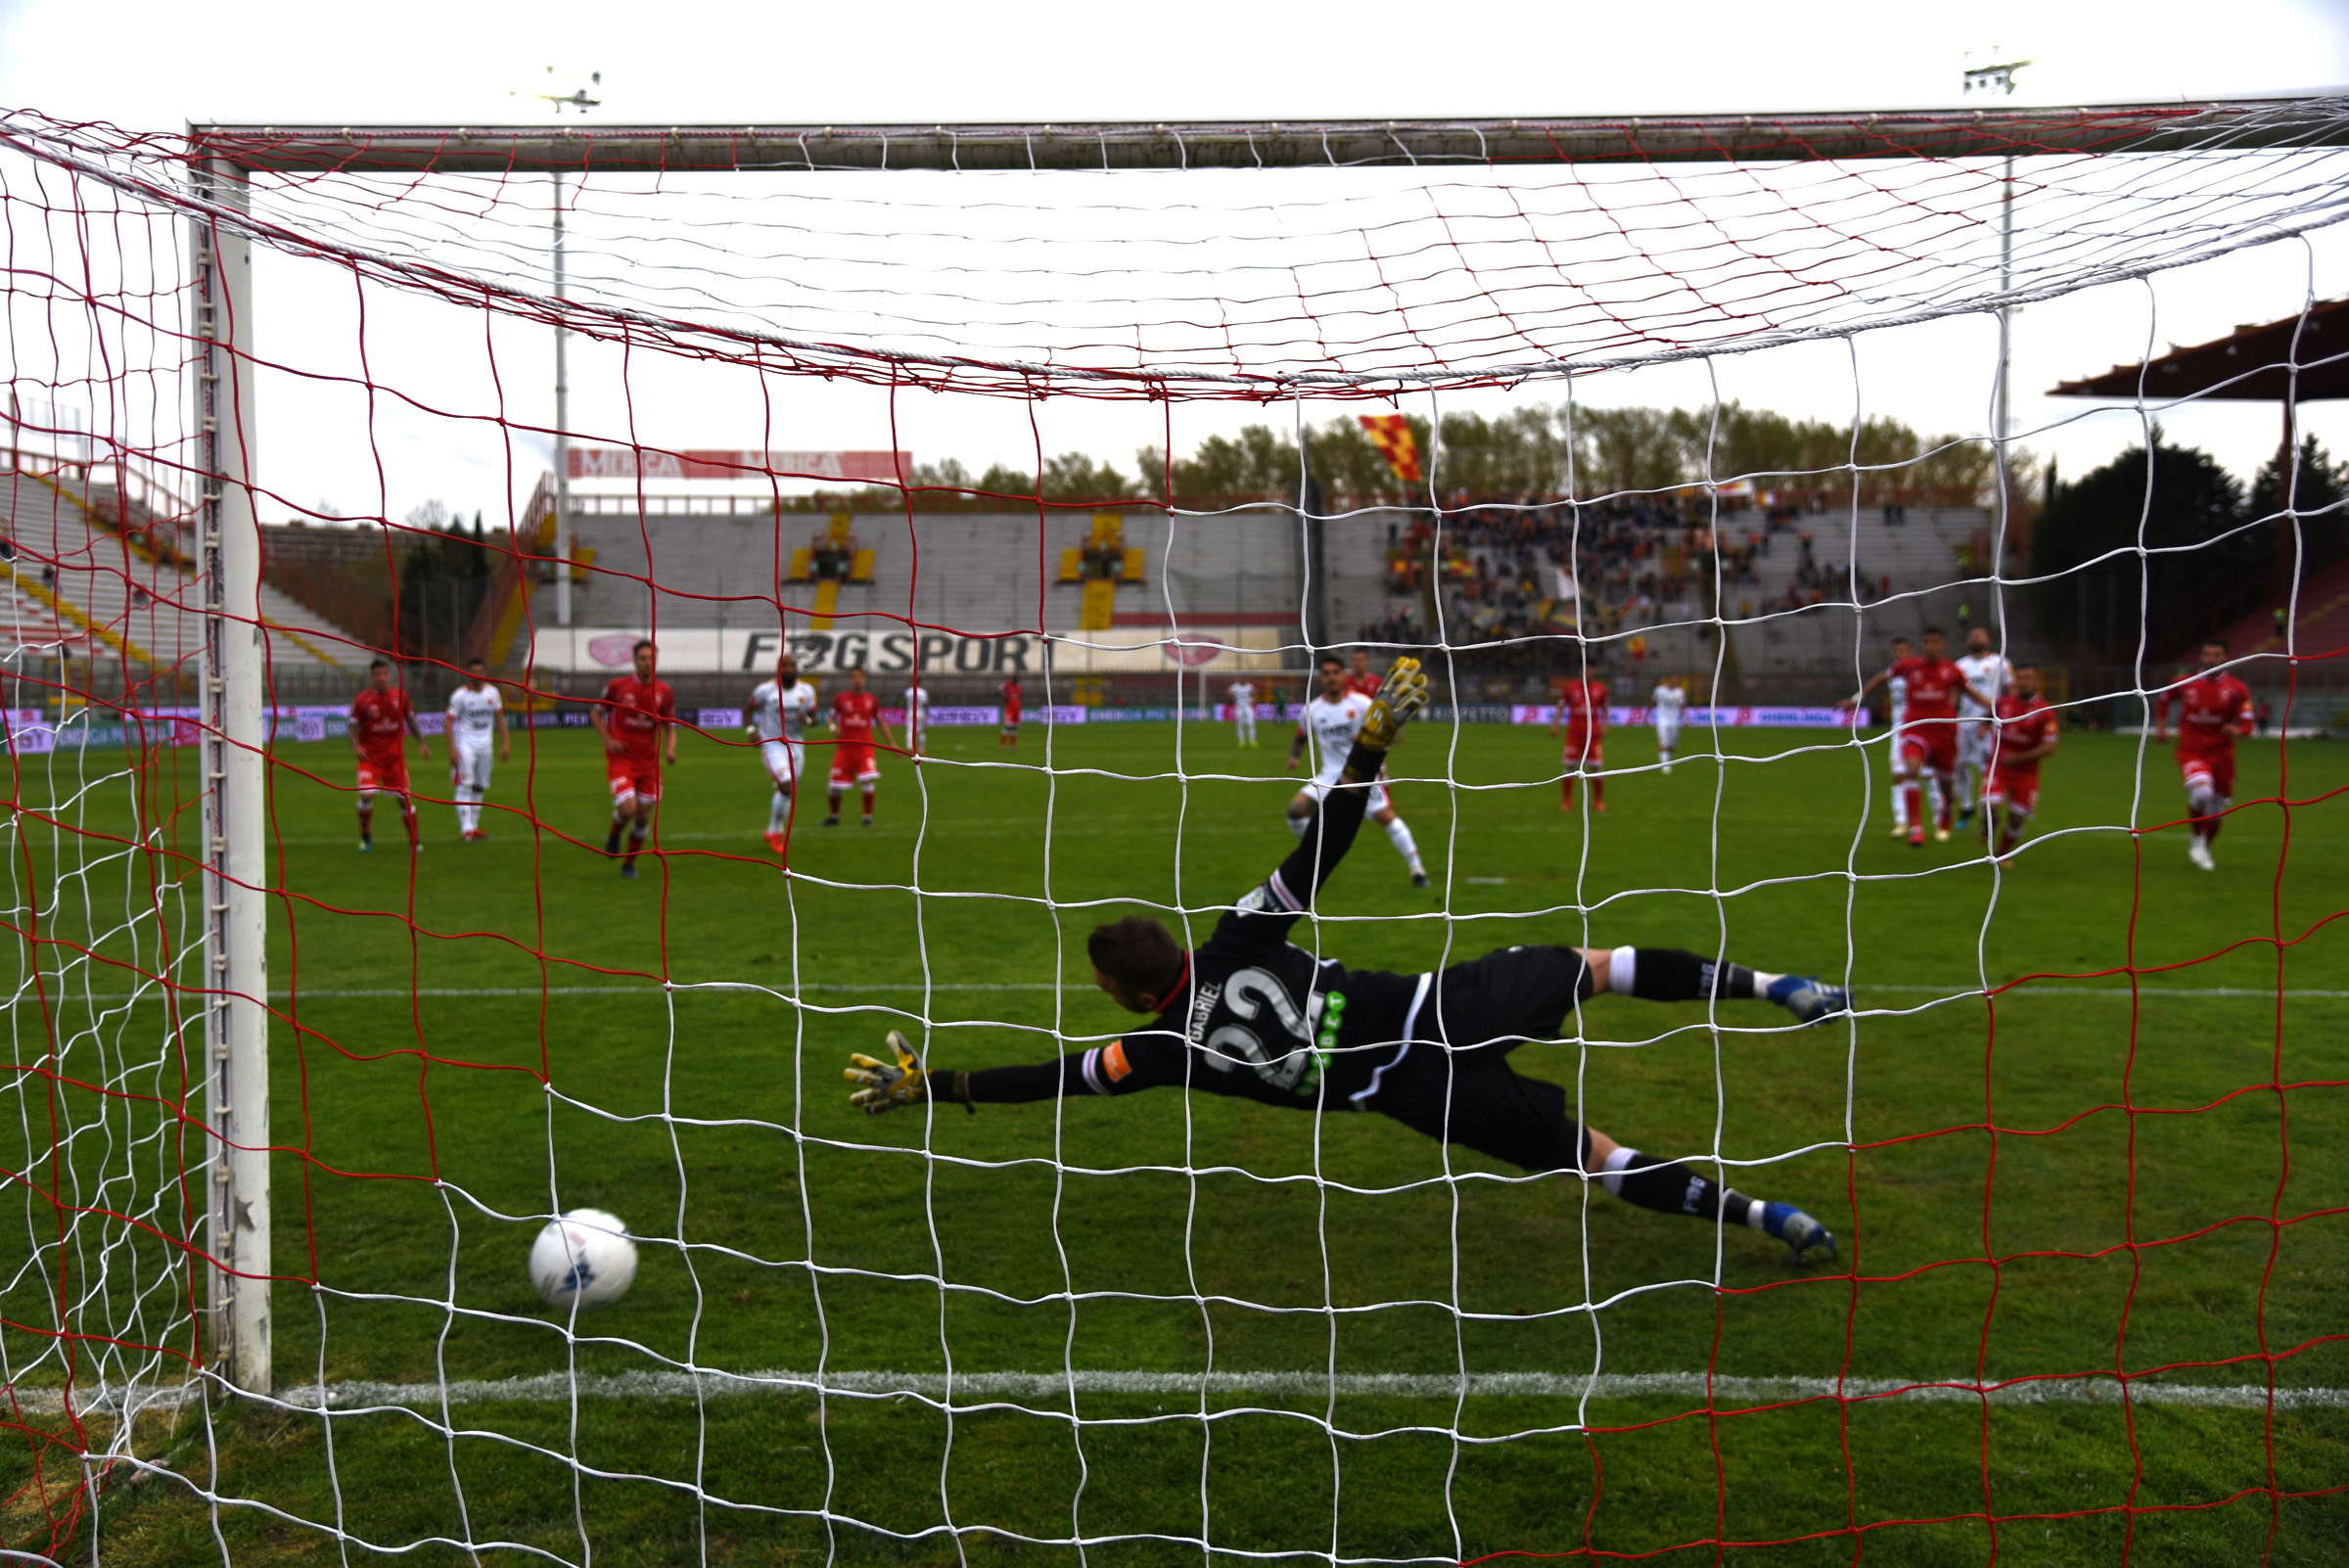
gola, perugia, grifo, player, team sport, ball game, goal, sport venue, net, football, sports equipment, sports, goalkeeper, soccer specific stadium, soccer, stadium, grass, ball, soccer ball, soccer player, football player, tournament, plant, competition event, team, International rules football